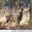
Label: deer